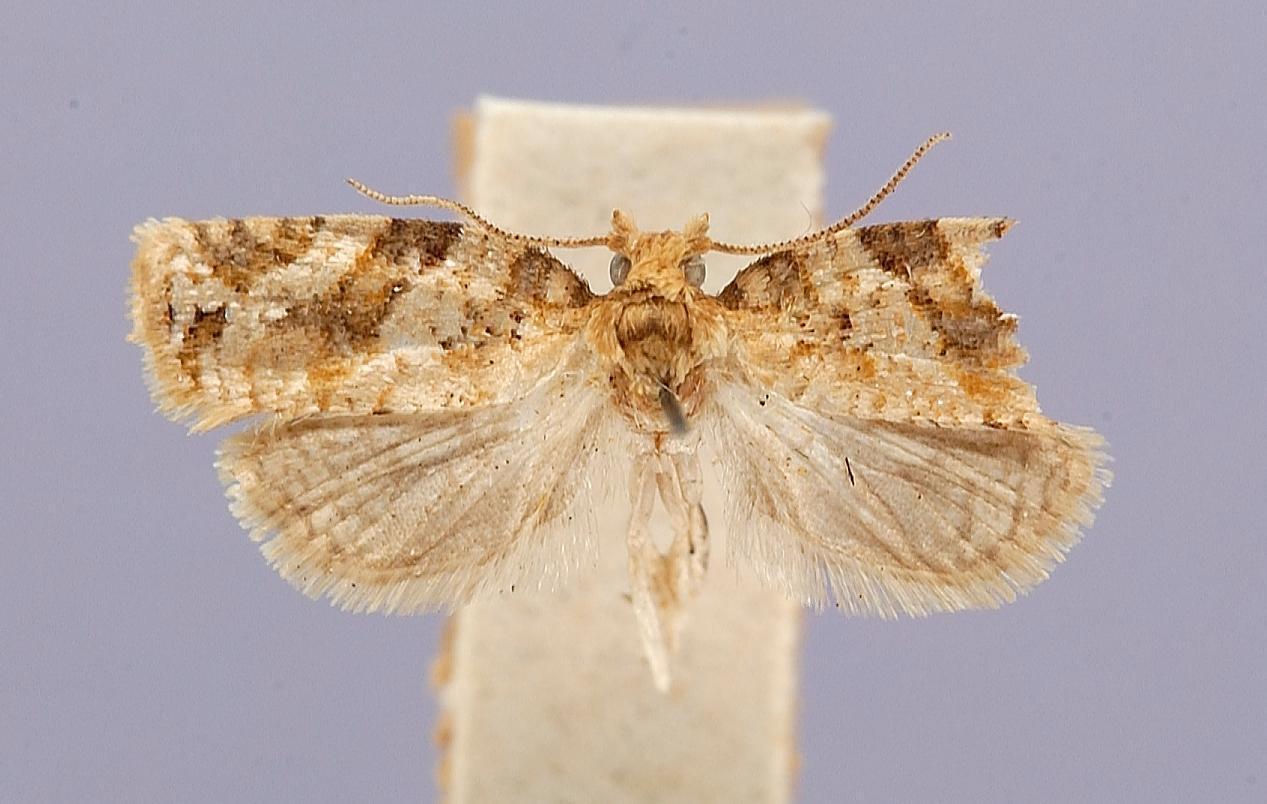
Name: Tortrix ivana
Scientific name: Tortrix ivana Fernald, 1901
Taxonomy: Animalia, Arthropoda, Insecta, Lepidoptera, Tortricidae
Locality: [Not Stated], Florida, United States
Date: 10 Mar 1900